Jehan Mamlouk

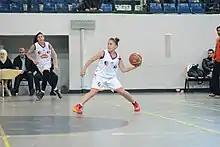
Jehan Mamlouk in 2014

In 2010, she participated in FIBA Asia Under-18 Cup for Women held in Thailand. Just after the Asian U18 Cup she was injured by the cruciate ligament.